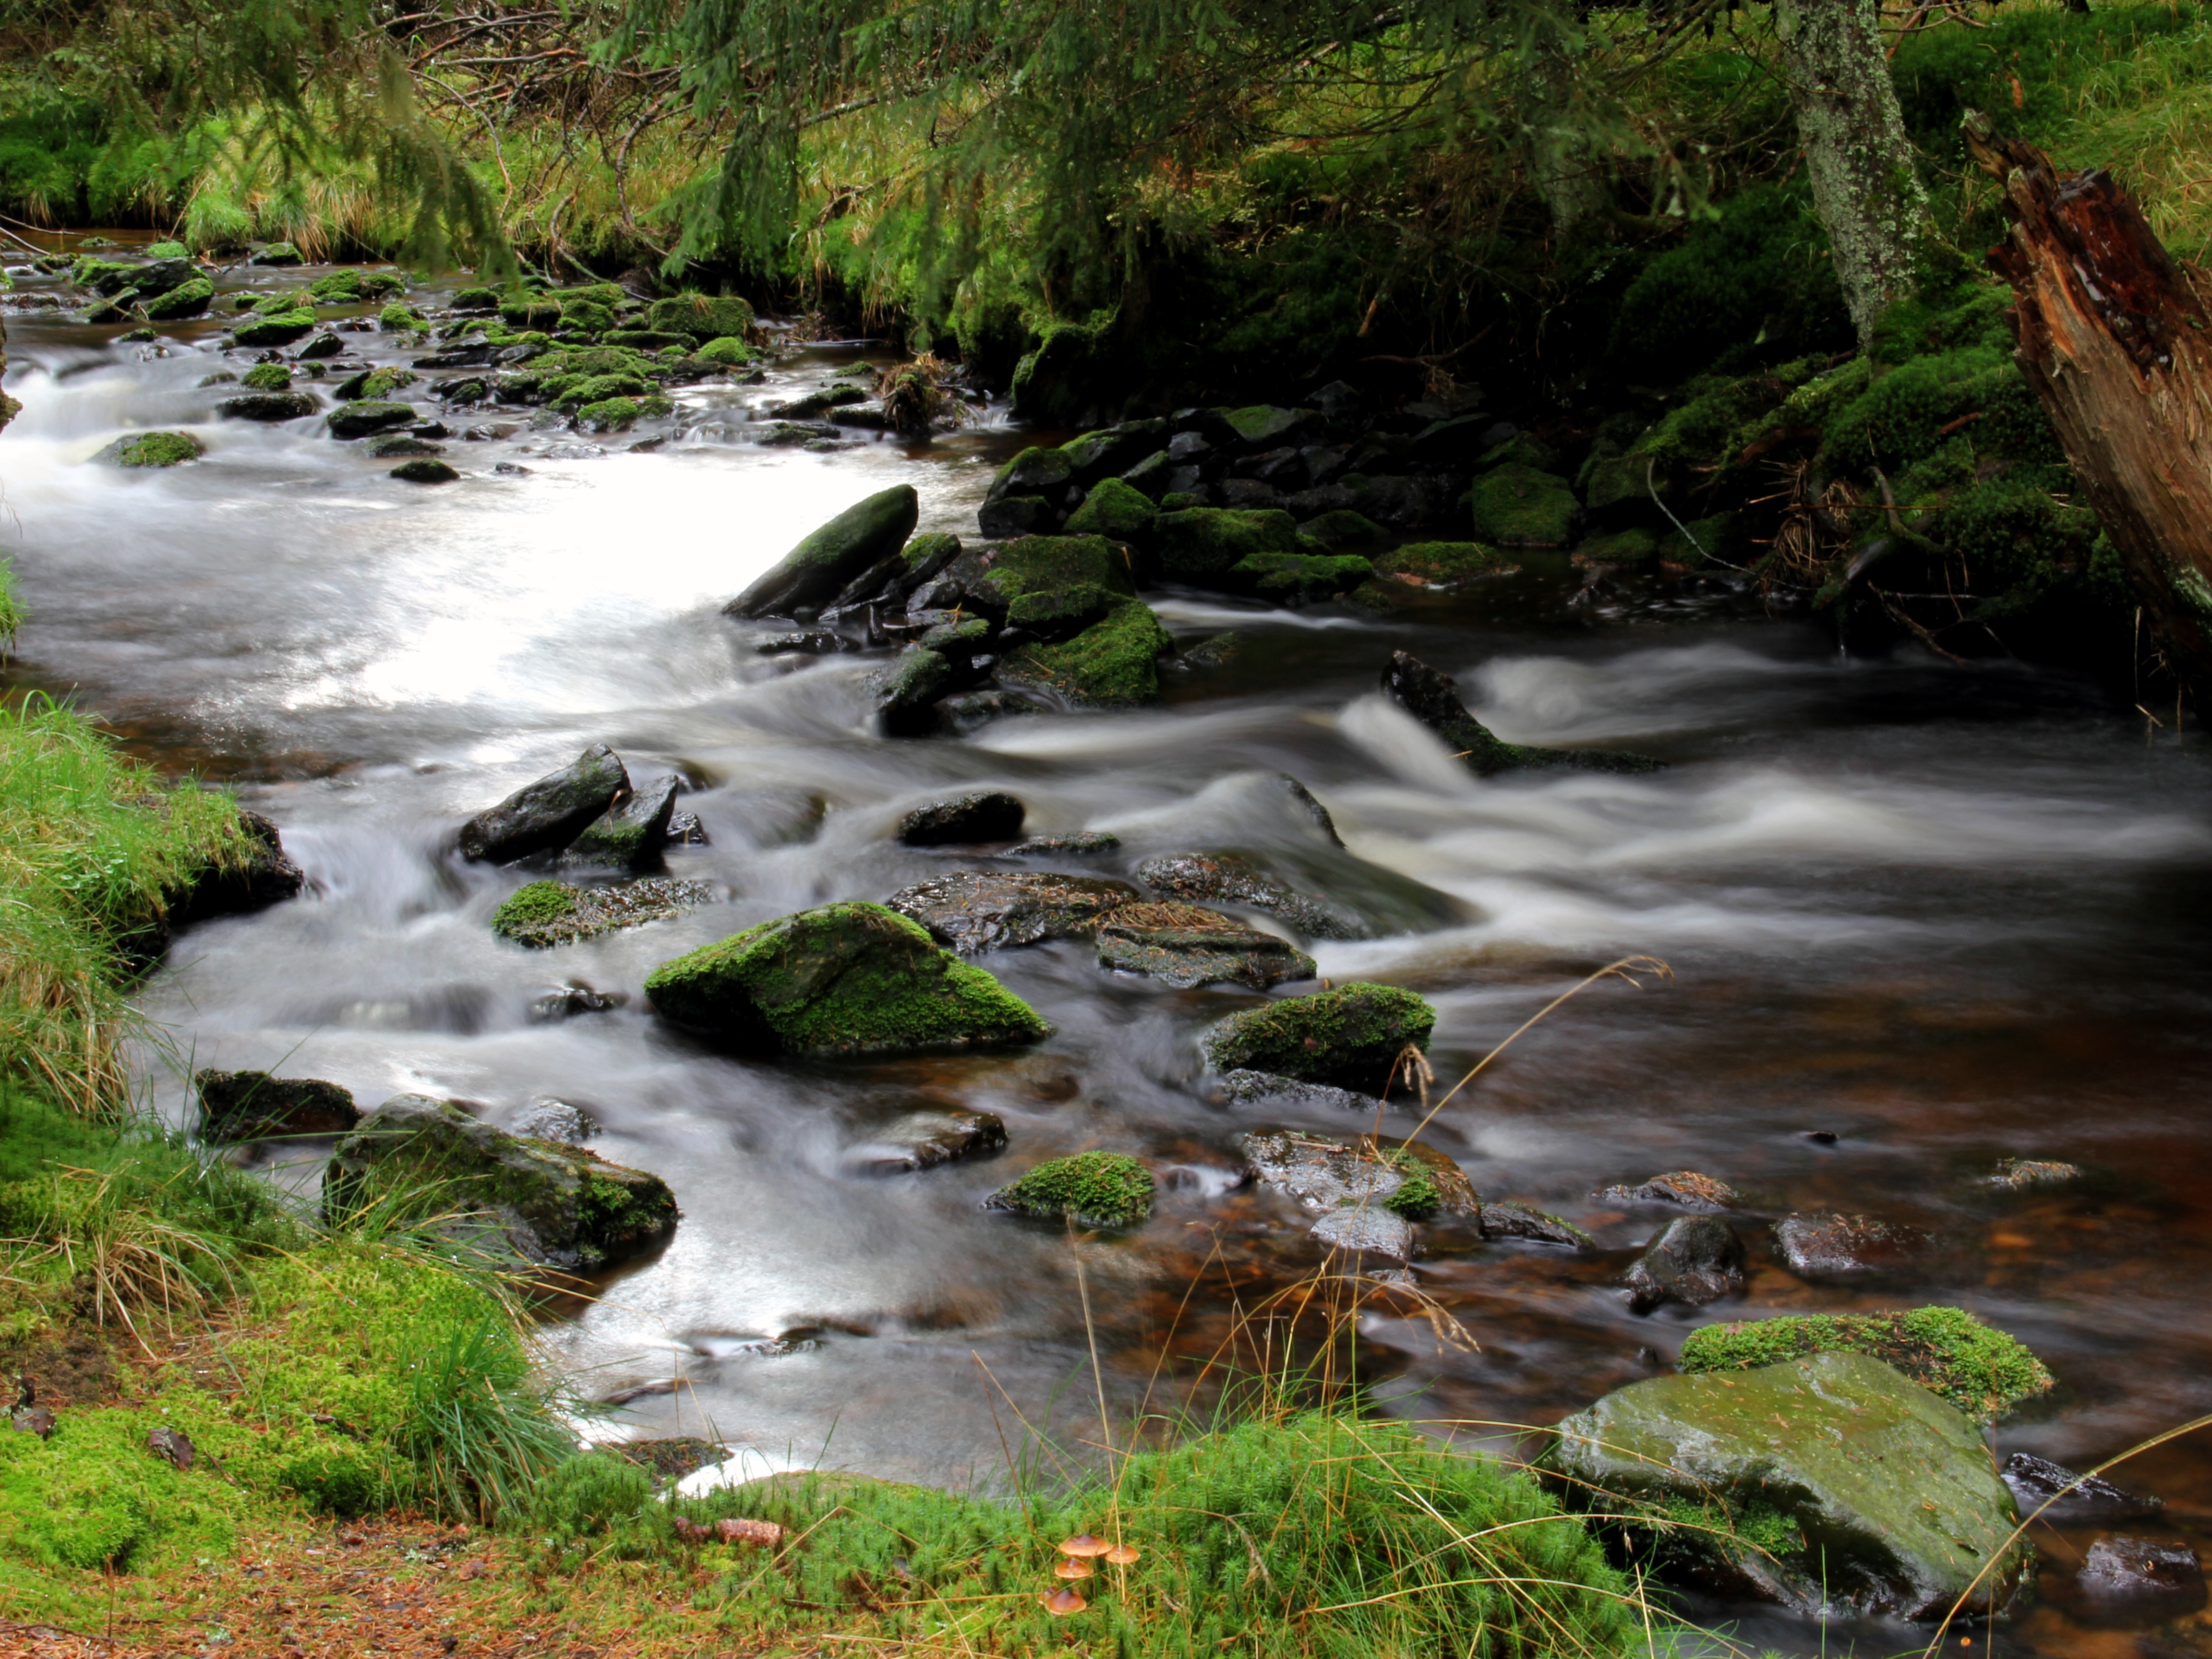
landscape, water, nature, forest, waterfall, creek, wilderness, leaf, river, stream, jungle, flowing, autumn, rapid, body of water, trees, bank, vegetation, rainforest, woodland, habitat, water feature, watercourse, south bohemia, landform, natural environment, geographical feature